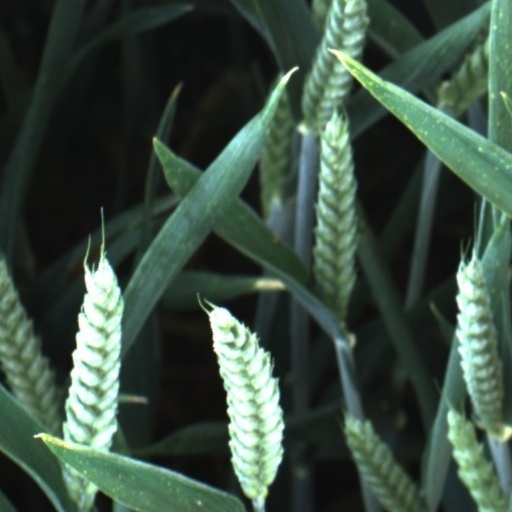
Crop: wheat